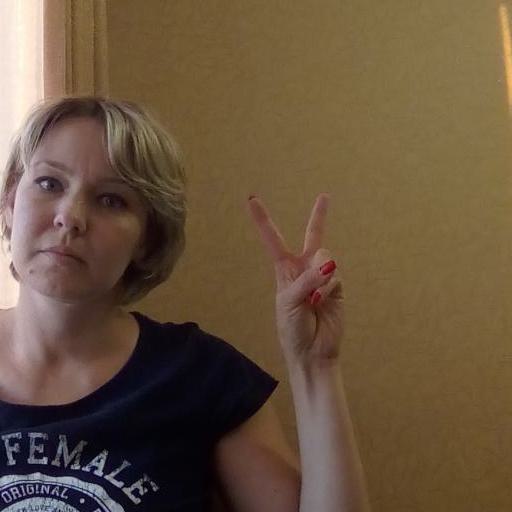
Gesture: peace